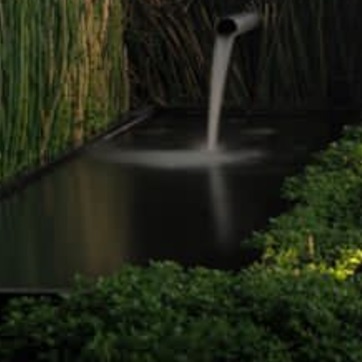
Material: water